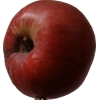
Label: Apple 17